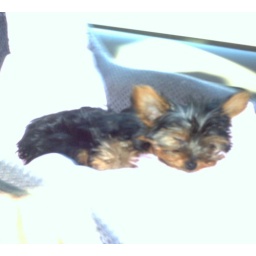
Molly takes over Elijah's car seat